Korean reunification

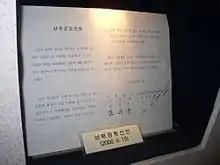
June 15th Joint Declaration signed by Kim Jong Il and Kim Dae-jung

In June 2000, North and South Korea signed the June 15th North–South Joint Declaration, in which both sides made promises to seek out a peaceful reunification with the co-existence of two systems: